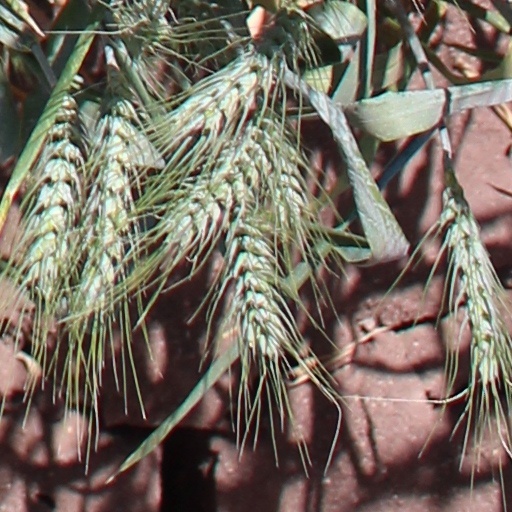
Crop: wheat